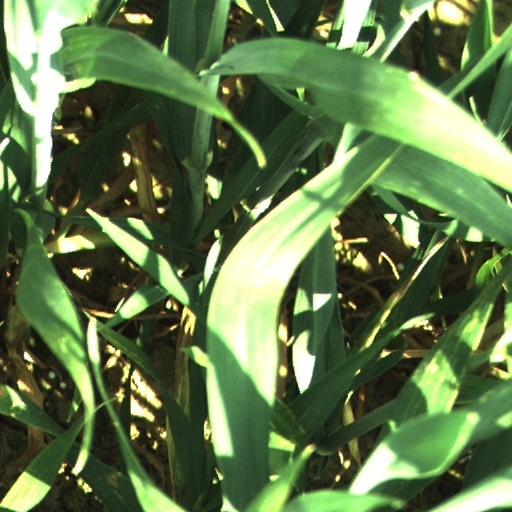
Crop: wheat